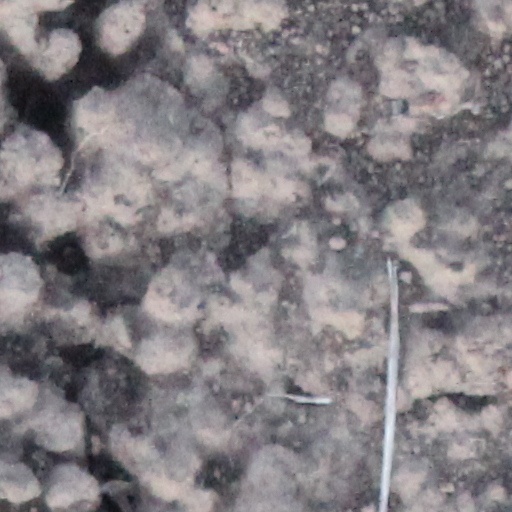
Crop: wheat